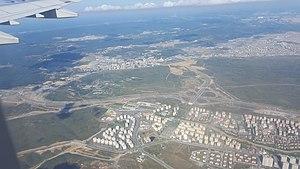
Başakşehir est un des 39 districts de la ville d'Istanbul, en Turquie.